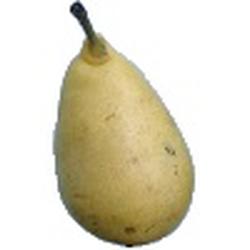
Label: Pear